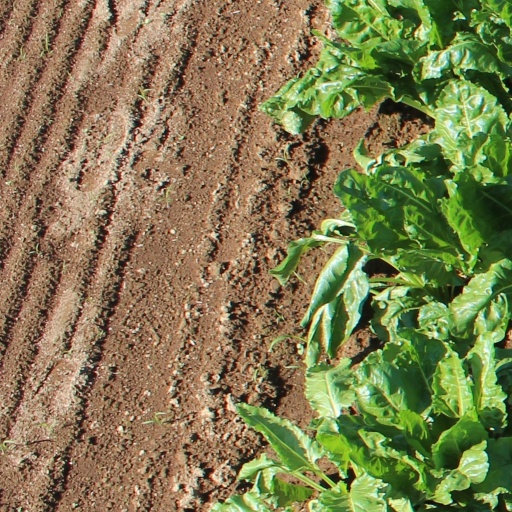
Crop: sugar beet